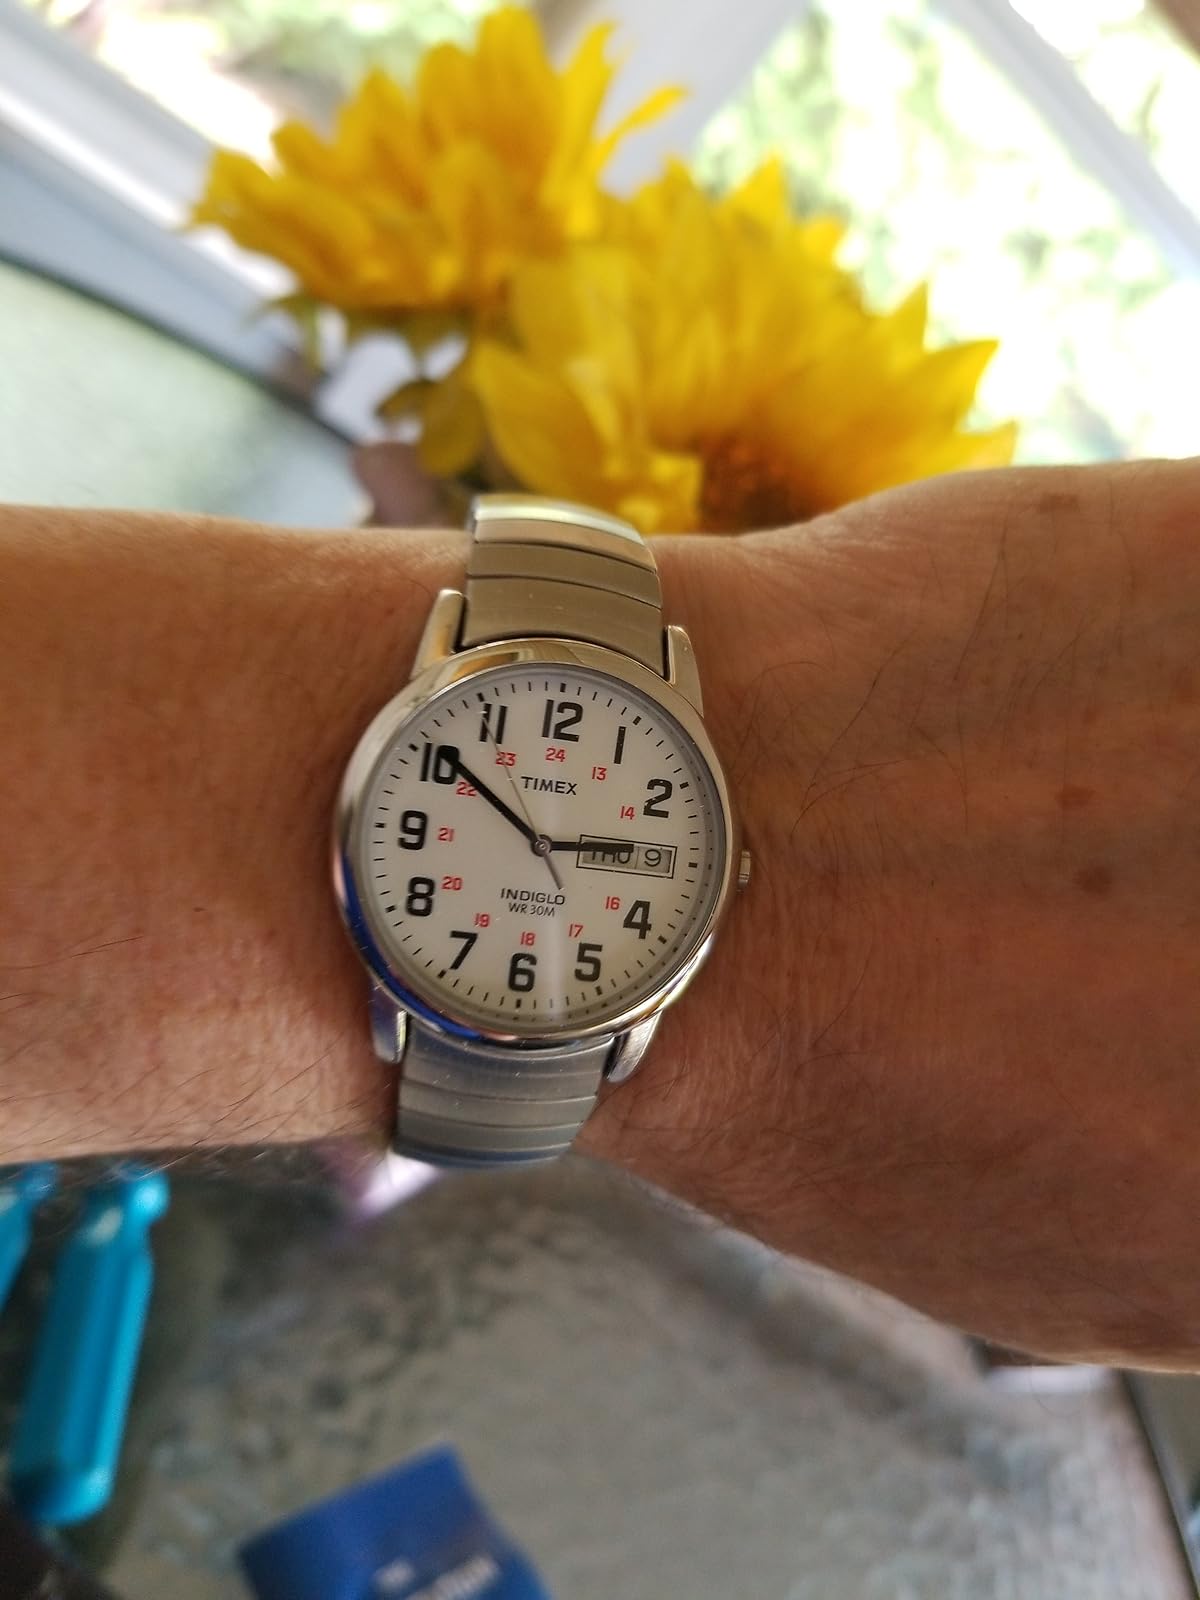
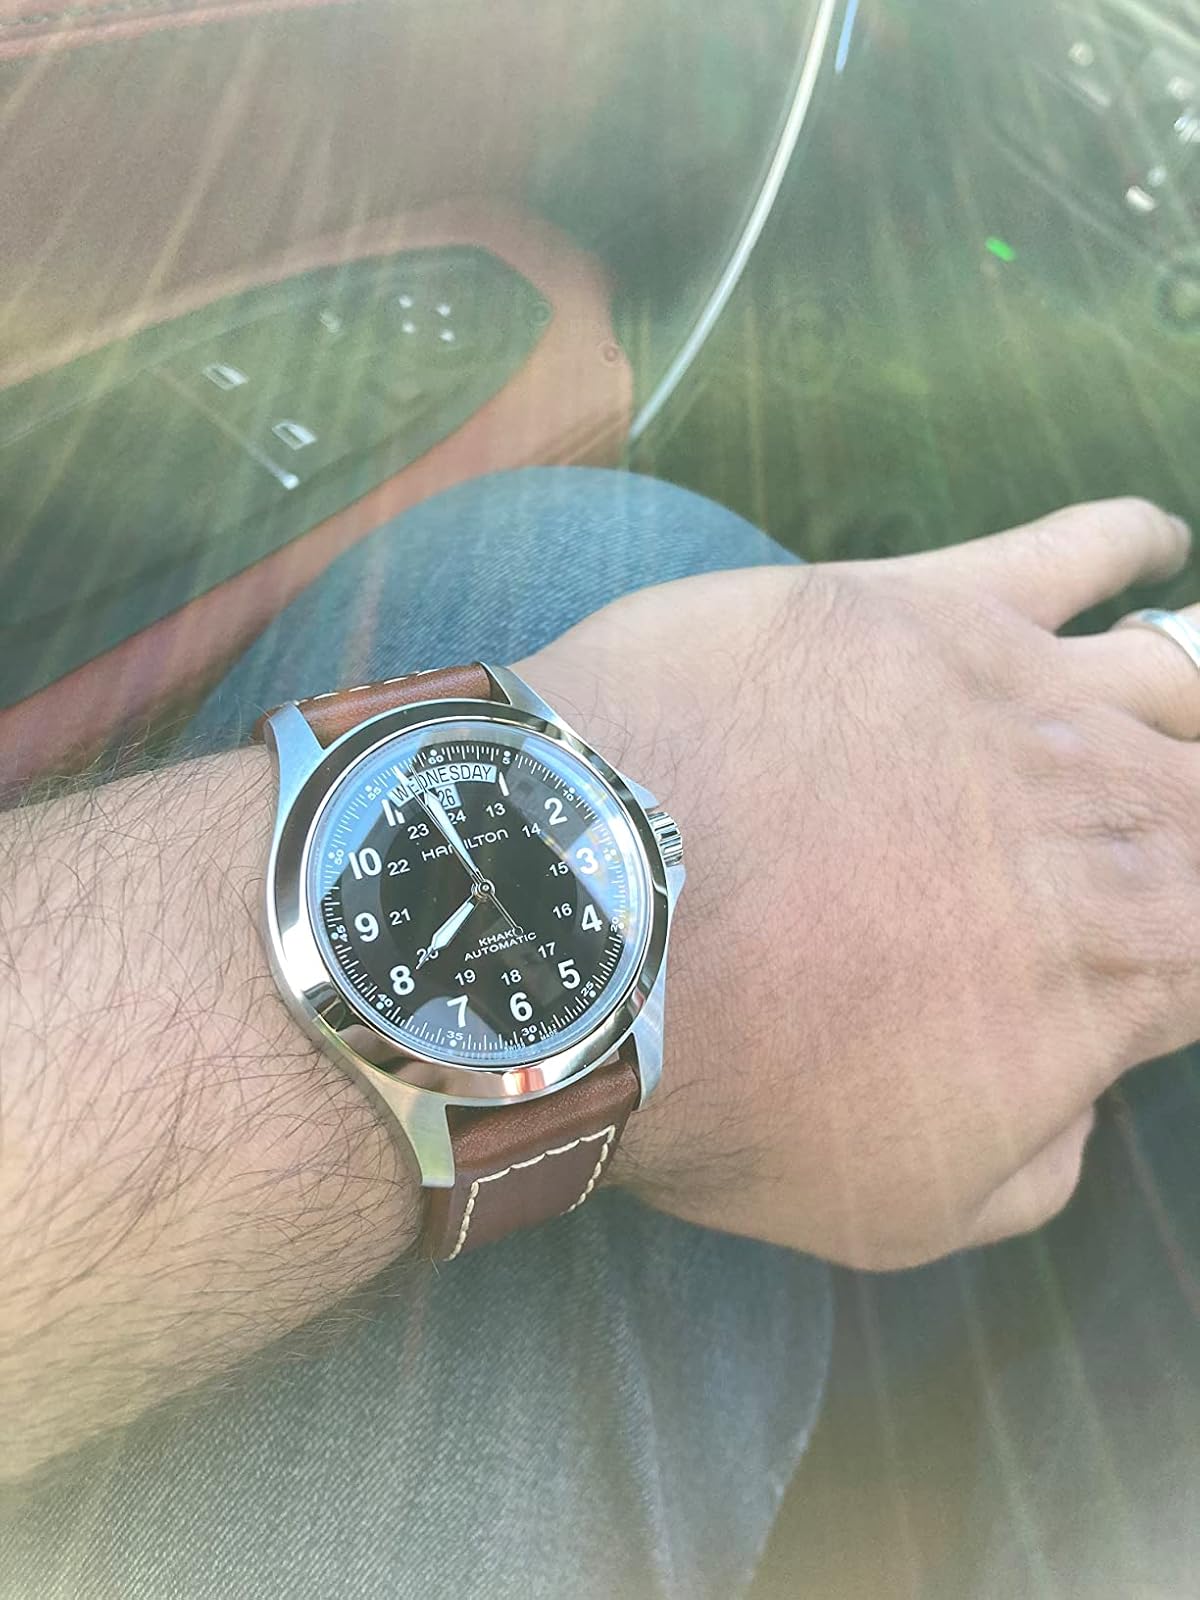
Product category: accessories_watch
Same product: no